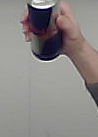
Product: redbull_energydrink